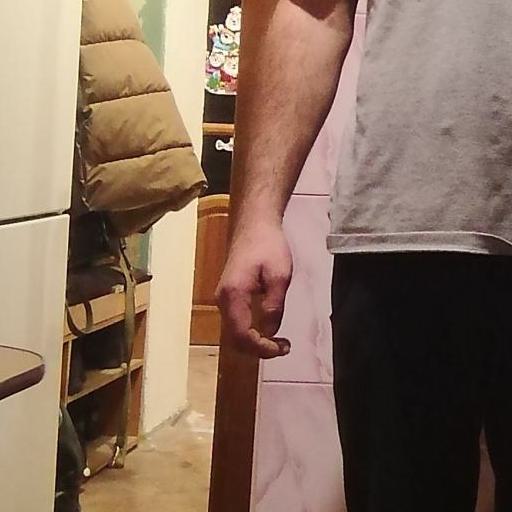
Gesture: no_gesture